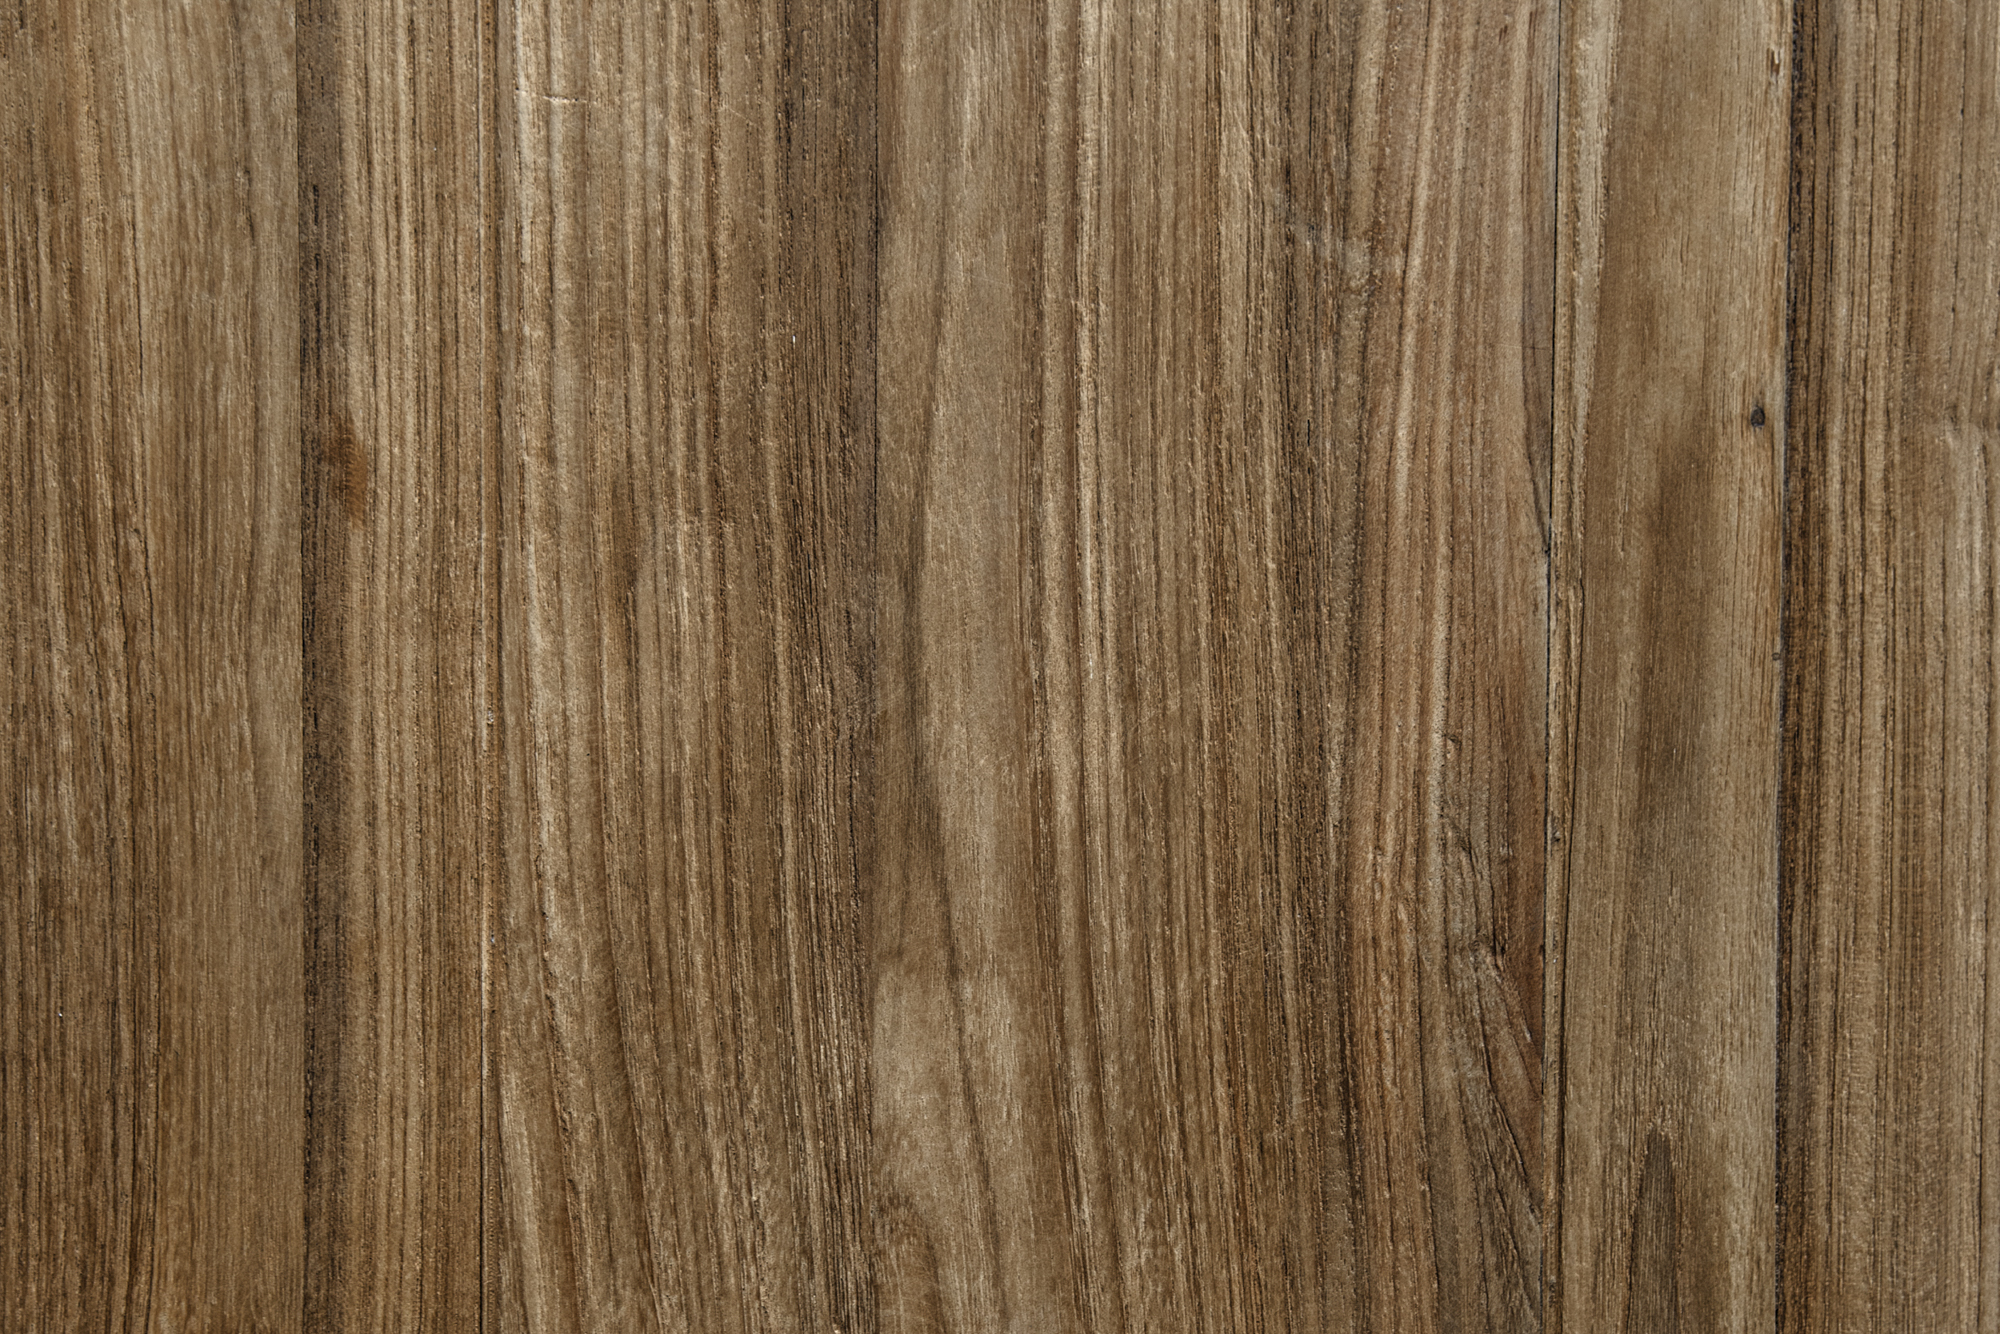
abstract, aged, art, background, blank, brown, carpentry, copy space, decorative, design element, floor, furnished, grunge, hardwood, material, old, panel, pattern, plank, retro, rough, rustic, seamless, stained, structure, surface, texture, textured, textured effect, tiled, timber, vertical, vintage, wall, weathered, wood, wood background, wooden, wooden wall, wood stain, flooring, wood flooring, laminate flooring, plywood, varnish